Privatisation of London bus services

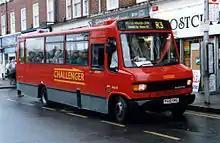
CentreWest "Challenger" Alexander bodied Mercedes-Benz

On 29 June 1984, in the general move towards deregulation, responsibility for running London bus services transferred from the last public body running London's buses, the Greater London Council to London Regional Transport under the London Regional Transport Act 1984. This Act required arm's-length subsidiaries to be established to oversee the operation of bus services. In March 1985, London Buses Limited was incorporated as an LRT subsidiary amid a wider split of LRT's operations.